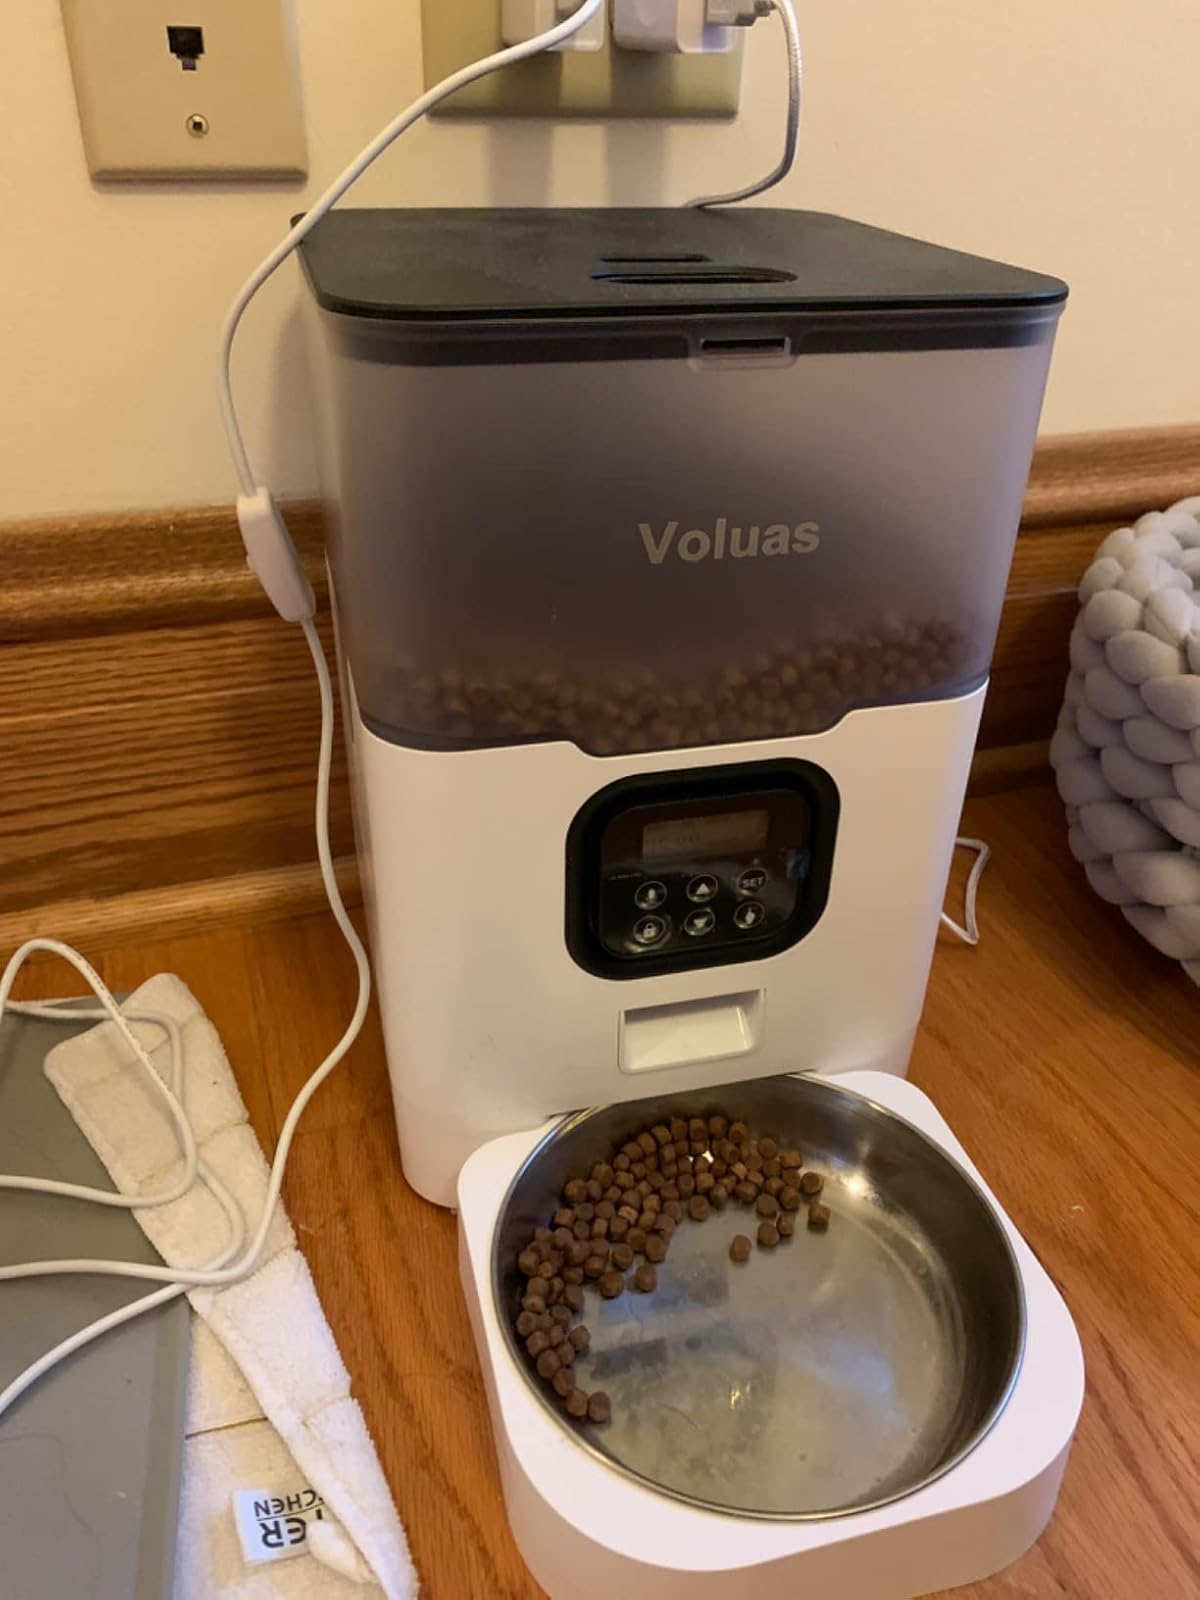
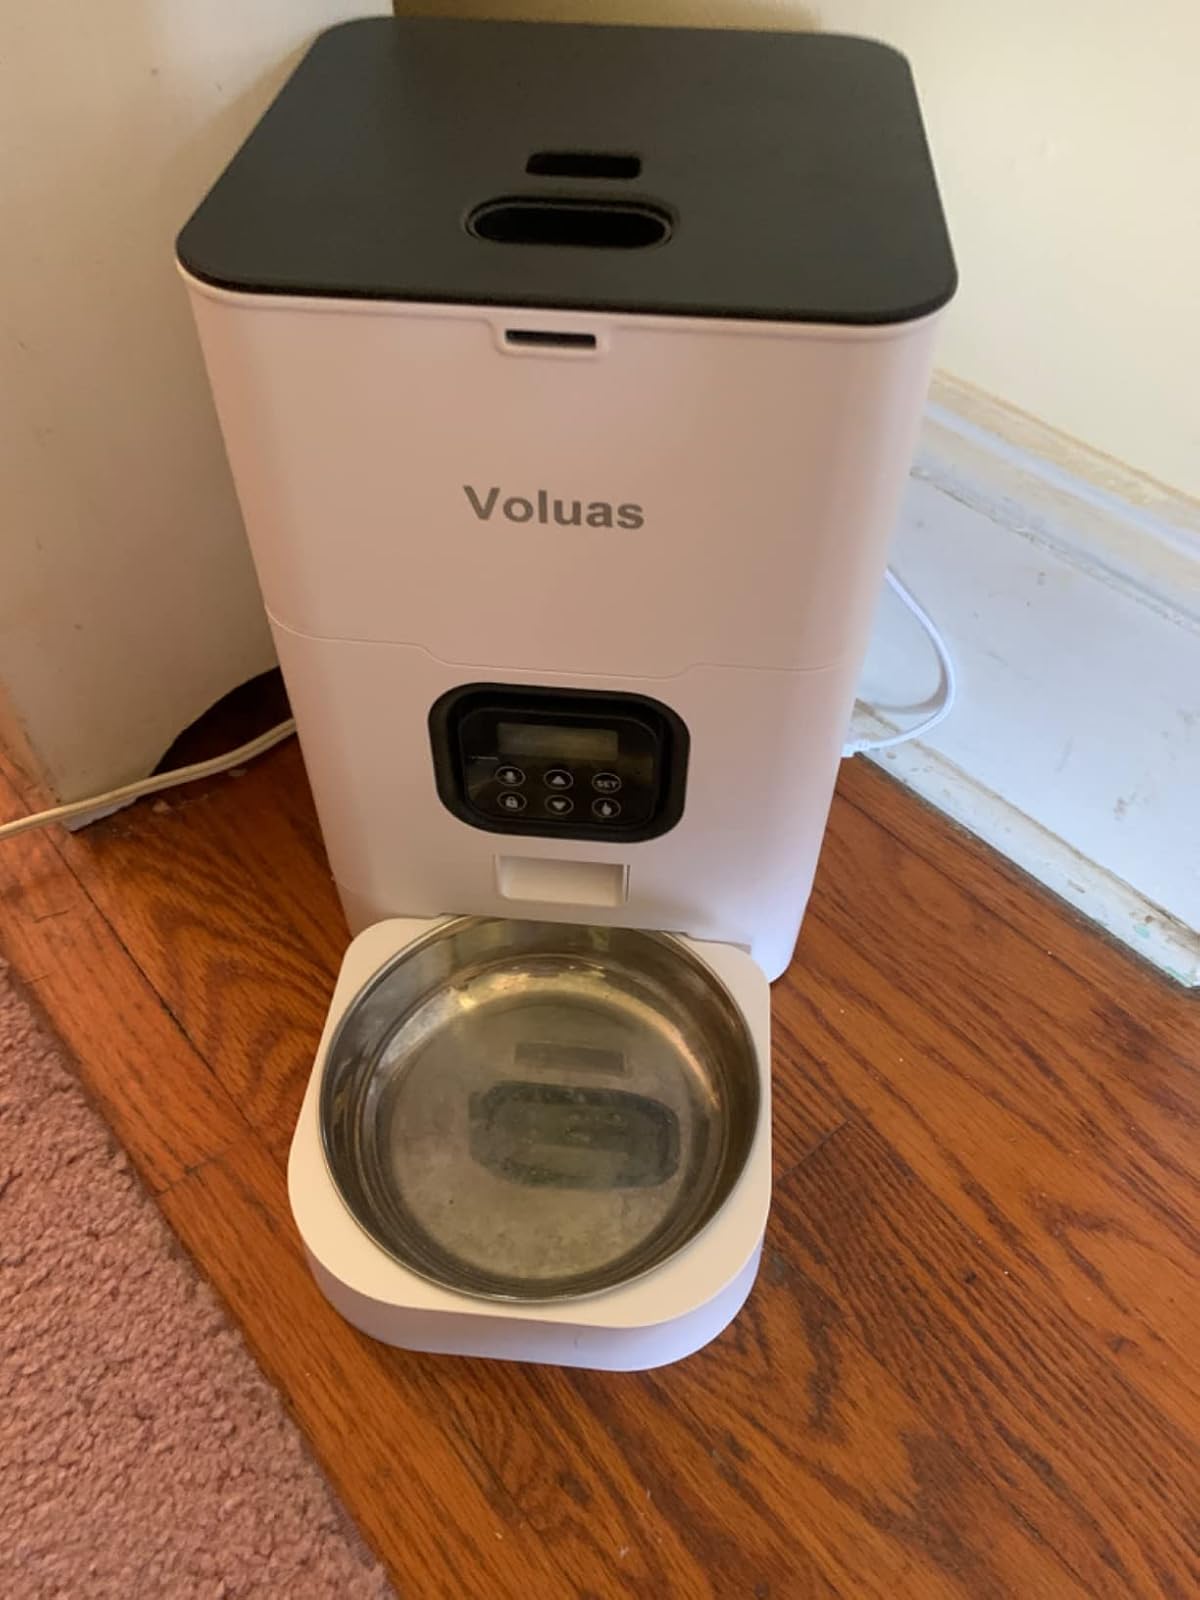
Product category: items_feeder
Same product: no